The Twonky

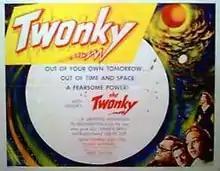
Theatrical release title lobby card

The Twonky is a 1953 independently made American black-and-white science fiction/comedy film, produced by A.D. Nast, Jr., Arch Oboler, and Sidney Pink, written and directed by Arch Oboler, and starring Hans Conried, Gloria Blondell, Billy Lynn, and Edwin Max. The film was distributed by United Artists.